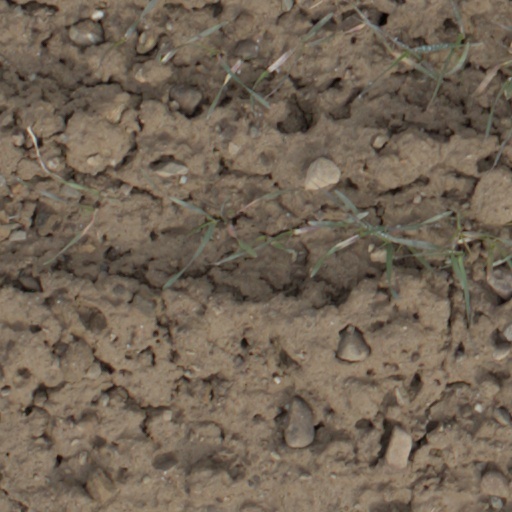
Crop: wheat